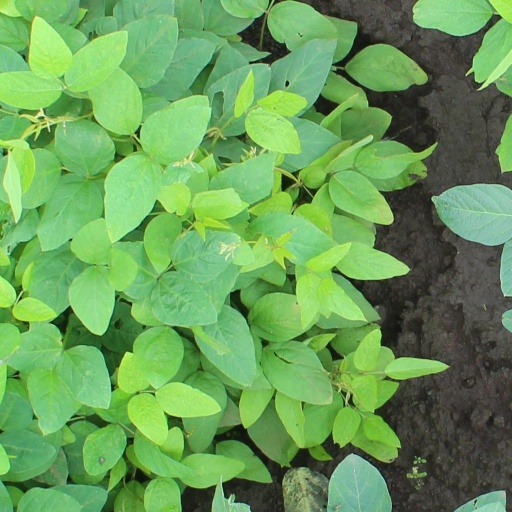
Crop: soybean